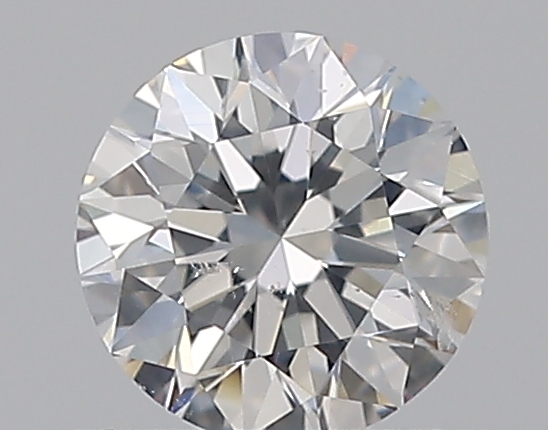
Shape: round
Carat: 0.5
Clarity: SI2
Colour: F
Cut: VG
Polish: EX
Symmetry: EX
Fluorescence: N
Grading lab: GIA
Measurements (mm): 4.98 x 5 x 3.22